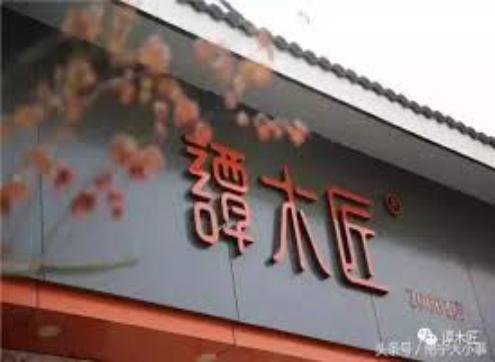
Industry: Necessities